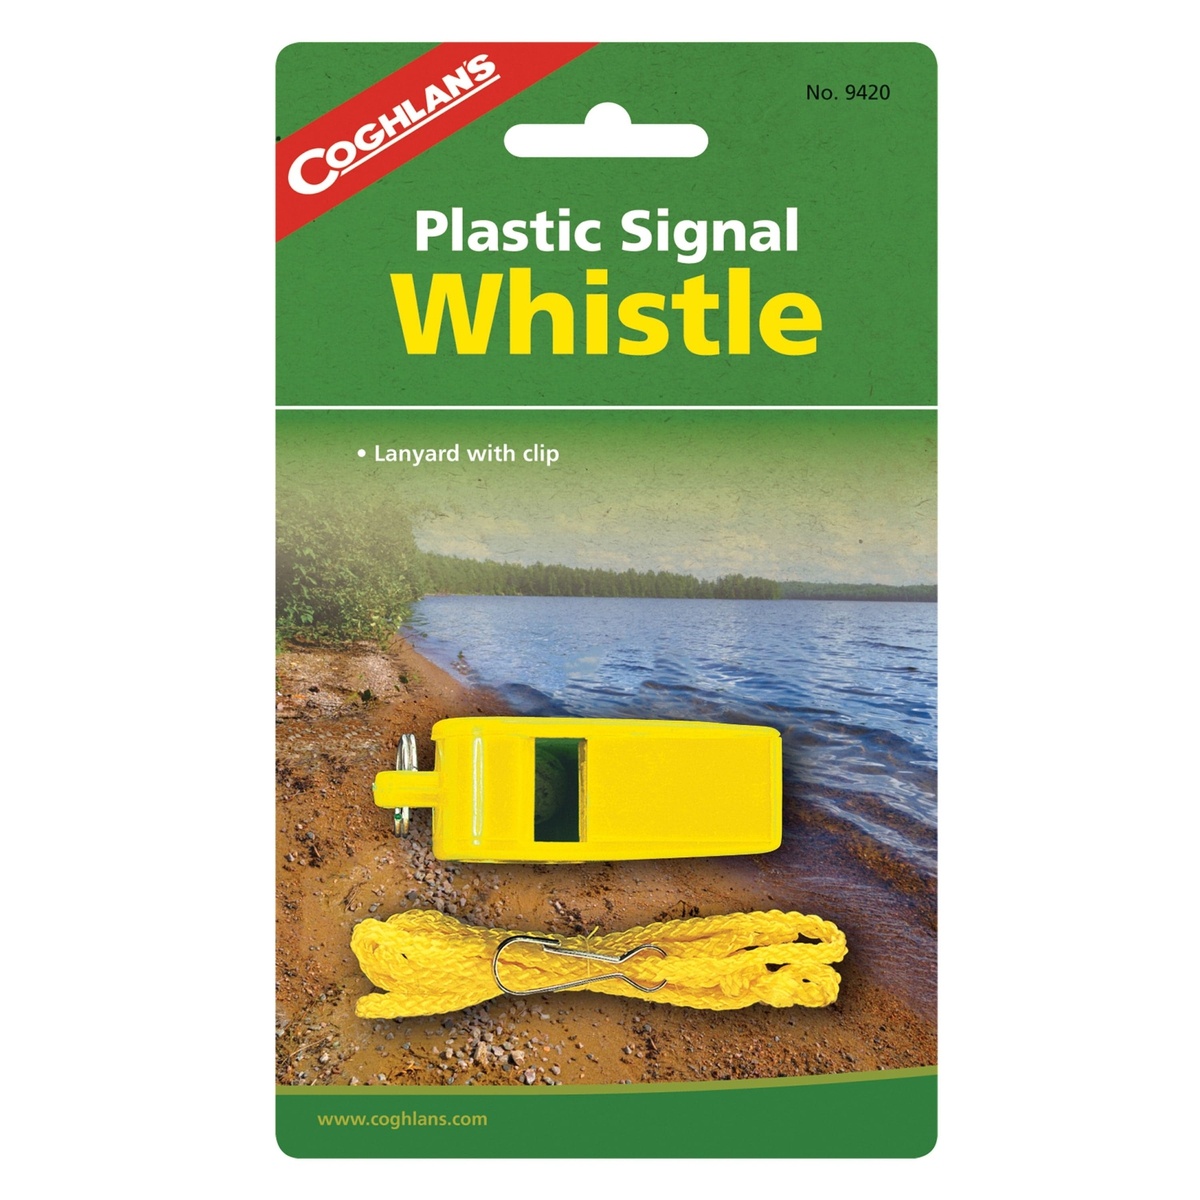
Coghlans Signal Whistle #9420
Coghlans 9420 Camping Accessories Coghlan's signal whistle is a must for canoeing, boating, or wilderness trips. When bad luck strikes you it will be essential that you have a signal whistle for added safety. Includes a deluxe lanyard with swivel. A must for canoeing, boating, or wilderness trips. Shrill plastic whistle Designed with cork pea Deluxe lanyard with swivel Normalized SKU: 9420 UPC Code: 056389094208
Brand: Coghlan's
Category: Sporting Goods > Outdoor Recreation > Boating & Water Sports > Boating & Water Sport Apparel > Life Jacket Accessories > Life Jacket Whistles